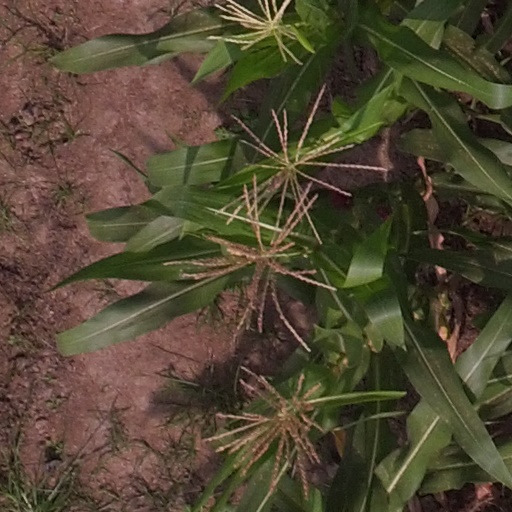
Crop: maize; corn